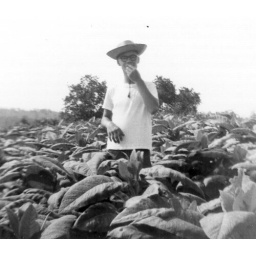
Chuck eating a tomato in middle of tobacco field behind house